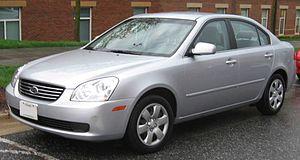
La Kia Magentis est une berline du constructeur sud-coréen Kia Motors lancée la première fois en 2000 et vendue dans le monde sous différents noms. La première génération de cette voiture était généralement appelée « Optima », bien que le nom de « Kia Magentis » était utilisé en Europe et au Canada où les ventes commencèrent en 2002. Pour les modèles de seconde génération, Kia utilisa les noms de « Kia Lotze » et « Kia K5 » sur le marché sud-coréen, et le nom de « Magentis » à l'international, sauf aux États-Unis et en Malaisie ou le nom d'« Optima » fut maintenu.